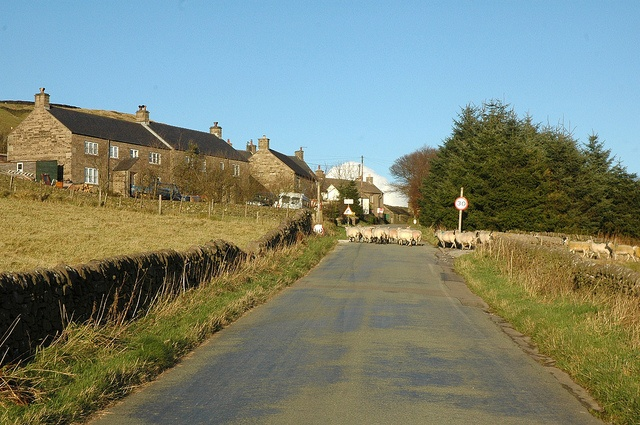
Sheep crossing the road in a rural area in front of stone houses.
cattle blocking road intersection near a large house
Sheep waking along a road near stone houses
A herd of sheep on a country road near a town.
There is a large heard of animals at the end of this road